El Candidato (2016 film)

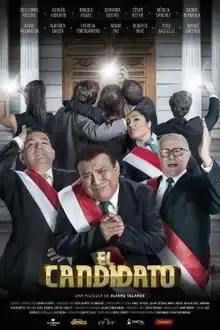
Theatrical release poster

El Candidato is a 2016 Peruvian political comedy film written and directed by Alvaro Velarde. Starring Manolo Rojas, Hernán Vidaurre and Guillermo Rossini. The film premiered on July 21, 2016, in Peruvian theaters. It won at the Figueira Film Art de Portugal Film Festival in the category of Best Screenplay.